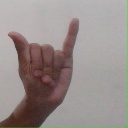
अक्षर: य